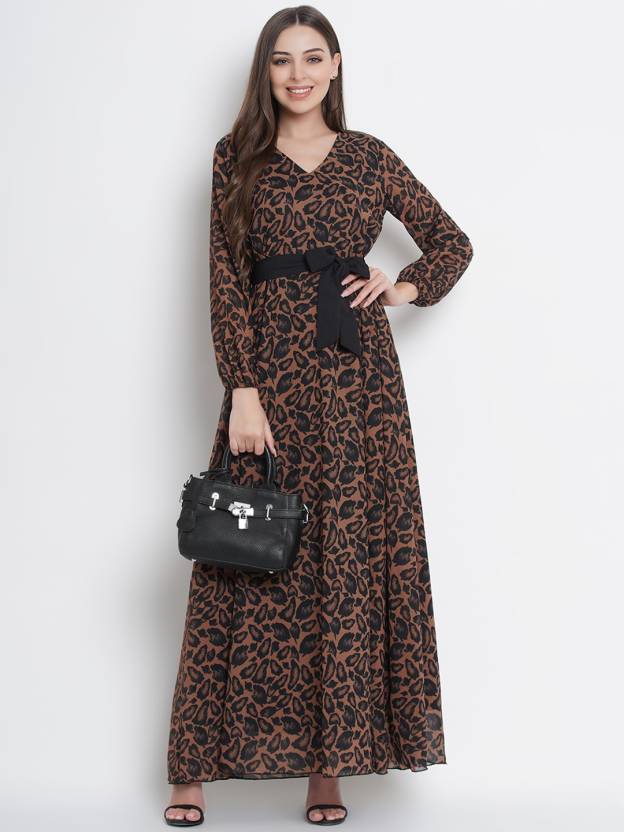
Product: Women Maxi Brown Dress With Mask
Price: ₹891
Colors: Brown
Pattern: Animal Print
Description: Lady Stark animal printed maxi dress paired with black belt.